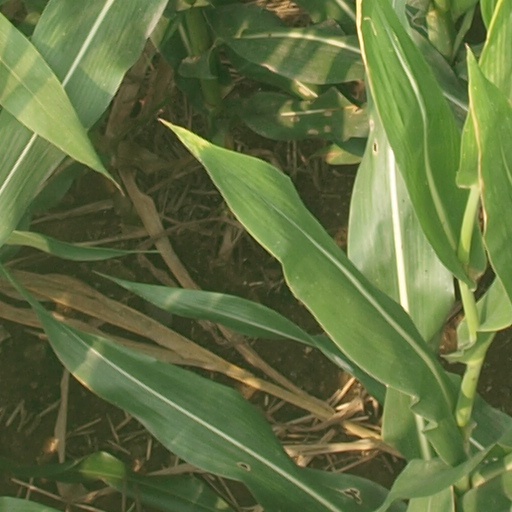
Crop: maize; corn